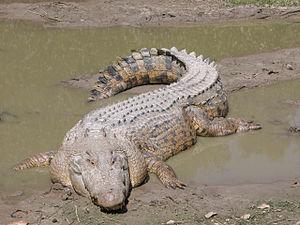
Crocodylus porosus, le Crocodile marin ou Crocodile de mer ou Crocodile à double crête, est une espèce de crocodiliens de la famille des Crocodylidae.
L'Irrawaddy ou Ayeyarwady, en birman : ဧရာဝတီမြစ်, est un fleuve d'Asie du Sud-Est d'environ 2 170 km de longueur. C'est le principal cours d'eau de la Birmanie. Sa large vallée centrale constitue la Birmanie « historique », d'abord habitée par les Pyus, puis par les Birmans. C'est aussi le principal axe de communication du pays.
La faune de l'Australie est constituée d'une très grande diversité d'animaux. Quelque 83 % des mammifères, 89 % des reptiles, 90 % des poissons et des insectes et 93 % des amphibiens qui habitent cette masse continentale sont endémiques. Ce haut niveau d'endémisme peut être attribué au grand isolement géographique du continent, à sa stabilité tectonique, aux effets d'un modèle de changements climatiques assez inhabituel sur le sol et la flore au fil du temps géologique. L'une des spécificités de la faune australienne réside dans la relative rareté des mammifères placentaires. C'est pourquoi les marsupiaux, un groupe de mammifères dont les petits sont portés dans un marsupium et qui inclut les kangourous, les opossums, les koalas et les Dasyuromorphia, occupent plusieurs niches écologiques qui, dans d'autres parties du monde, sont occupées par les animaux placentaires. L'Australie est l'habitat de deux des cinq espèces existantes connues de monotrèmes. Elle compte de nombreuses espèces venimeuses, dont certaines araignées, les scorpions, les pieuvres, les scyphozoaires, certains mollusques, les poissons-pierres et les raies et même un mammifère : l'ornithorynque.